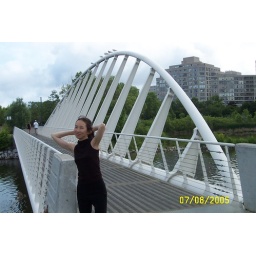
small bridge over humber river